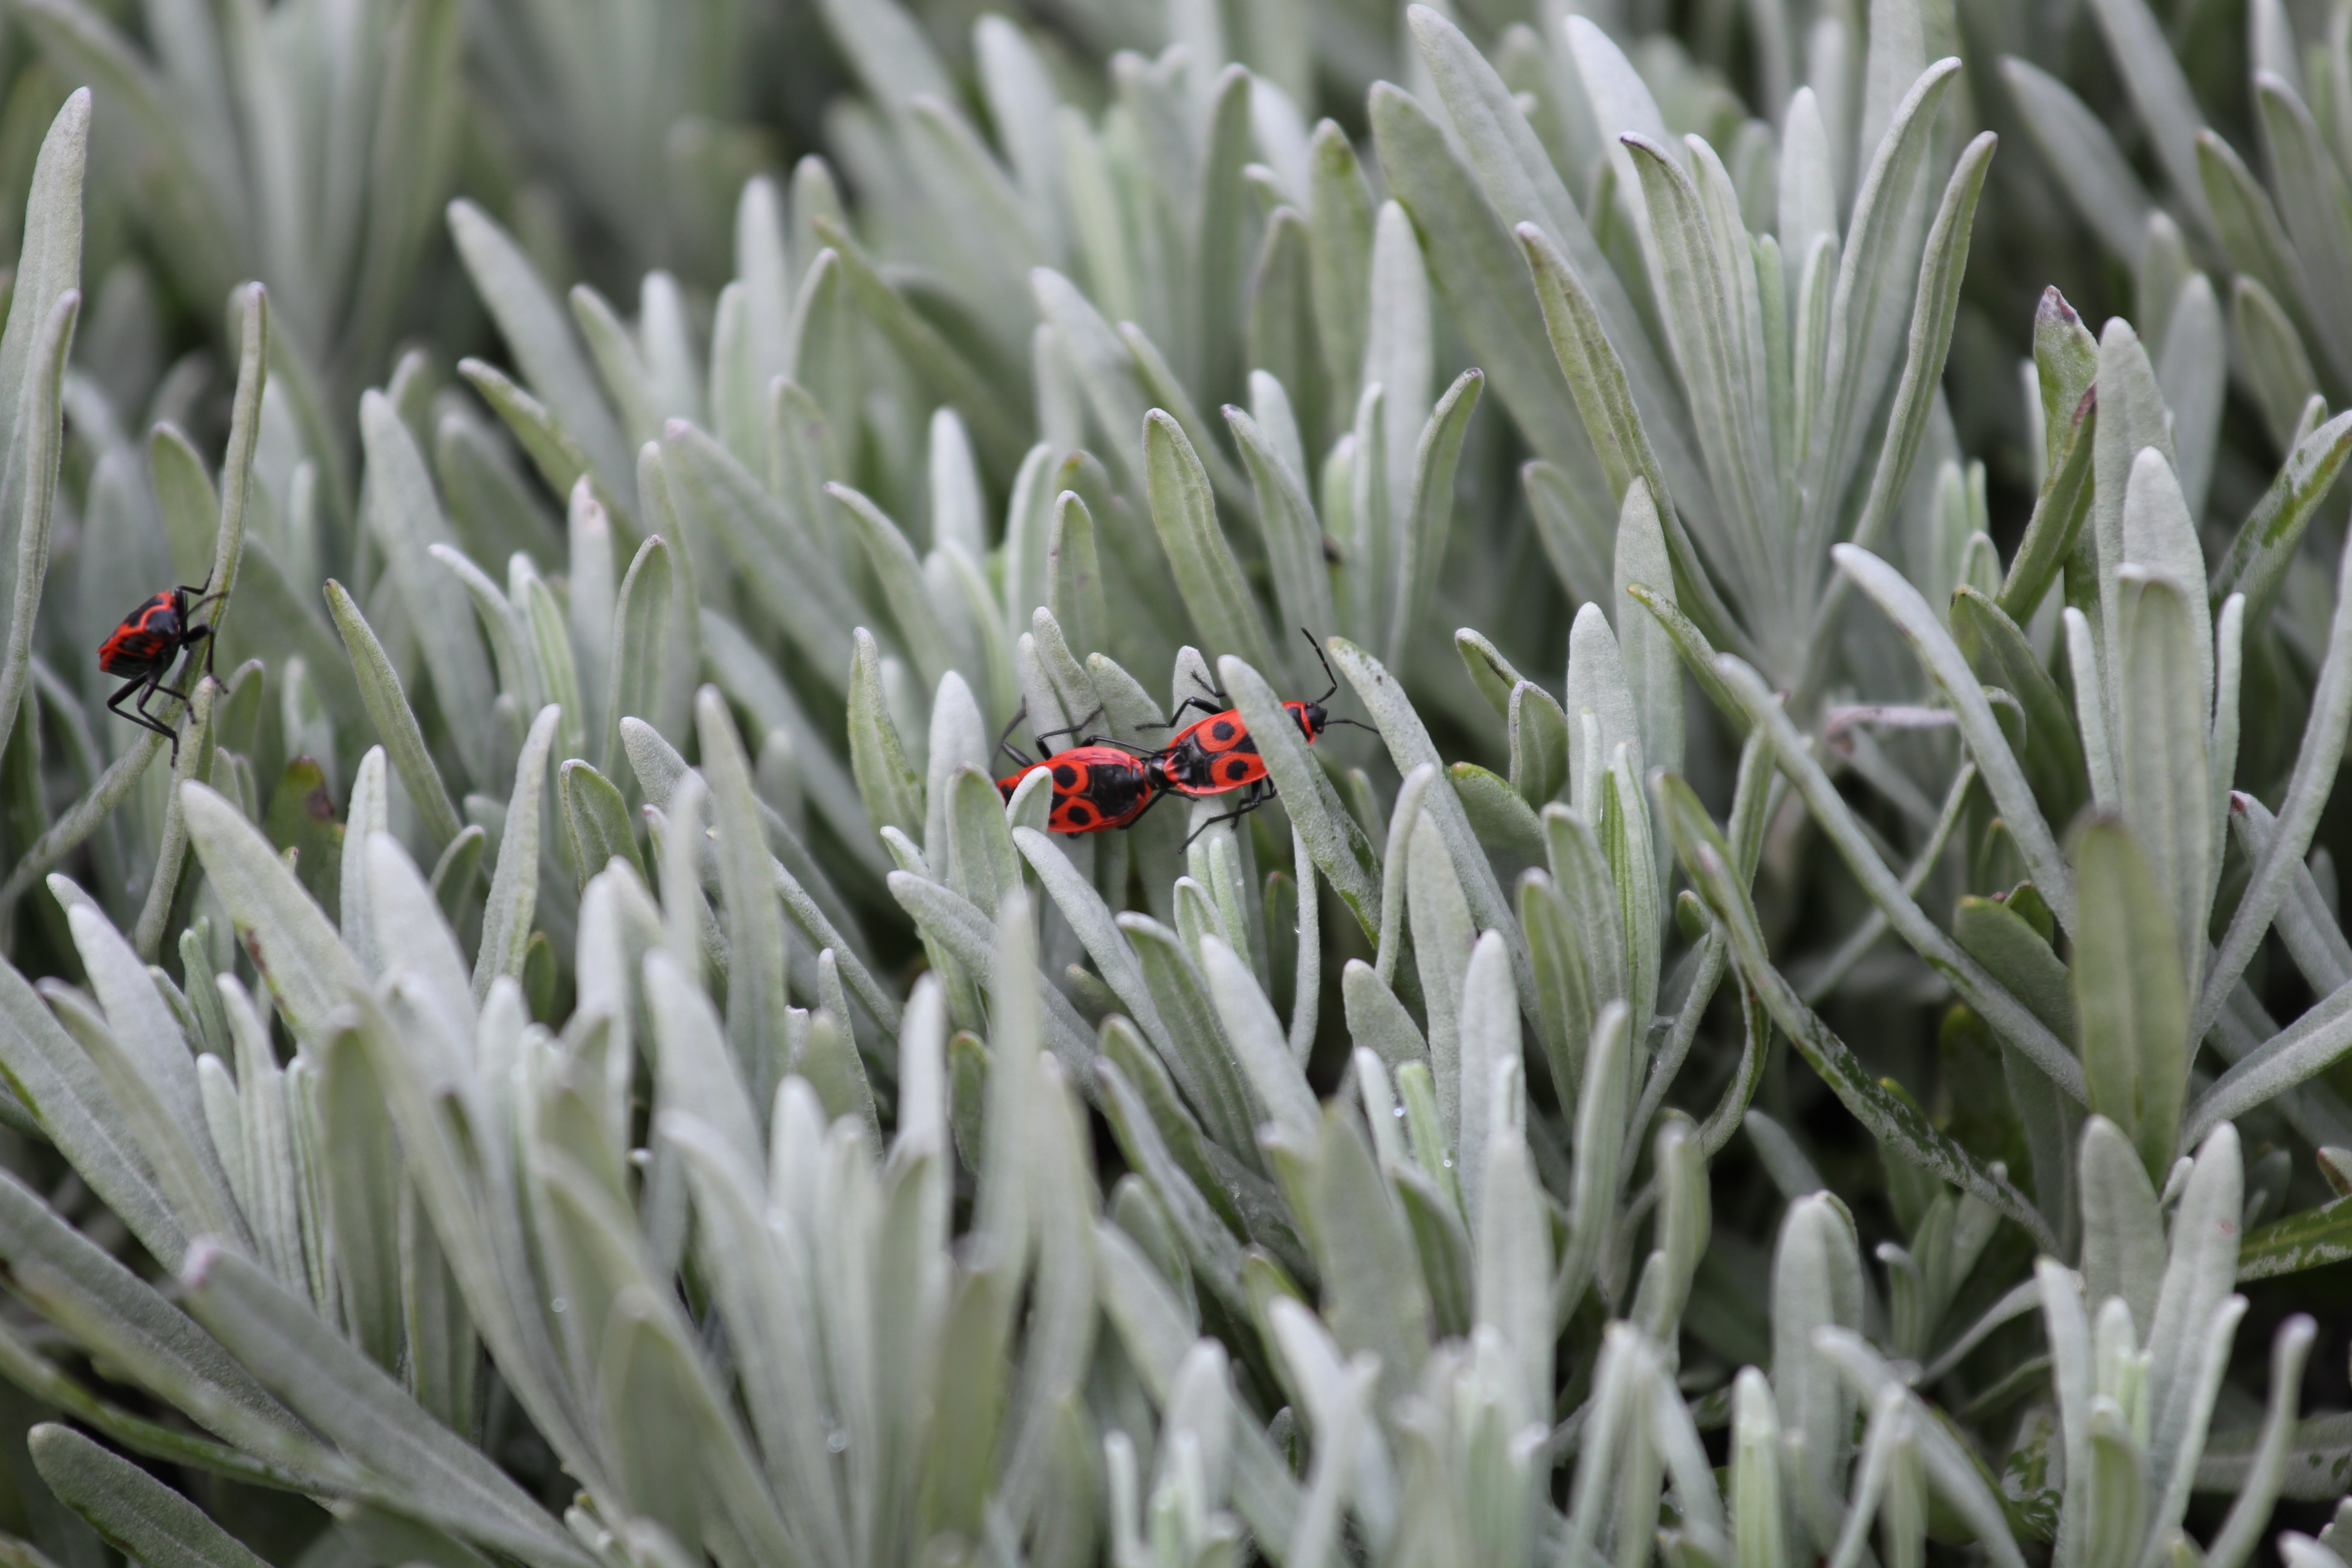
ladybug, flower, plant, botany, close up, insect, macro photography, organism, flowering plant, grass, beetle, shrub, wildlife, invertebrate, perennial plant